Augusta Nielsen

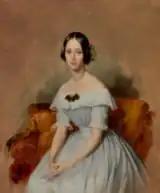
Nielsen painted by Edvard Lehmann.

Born in Copenhagen, Nielsen was one of August Bournonville's earliest pupils. When Lucile Grahn left Denmark in 1839, Nielsen inherited her roles. She made her début in "La Sylphide" in the role Bournonville had choreographed specially for her predecessor.